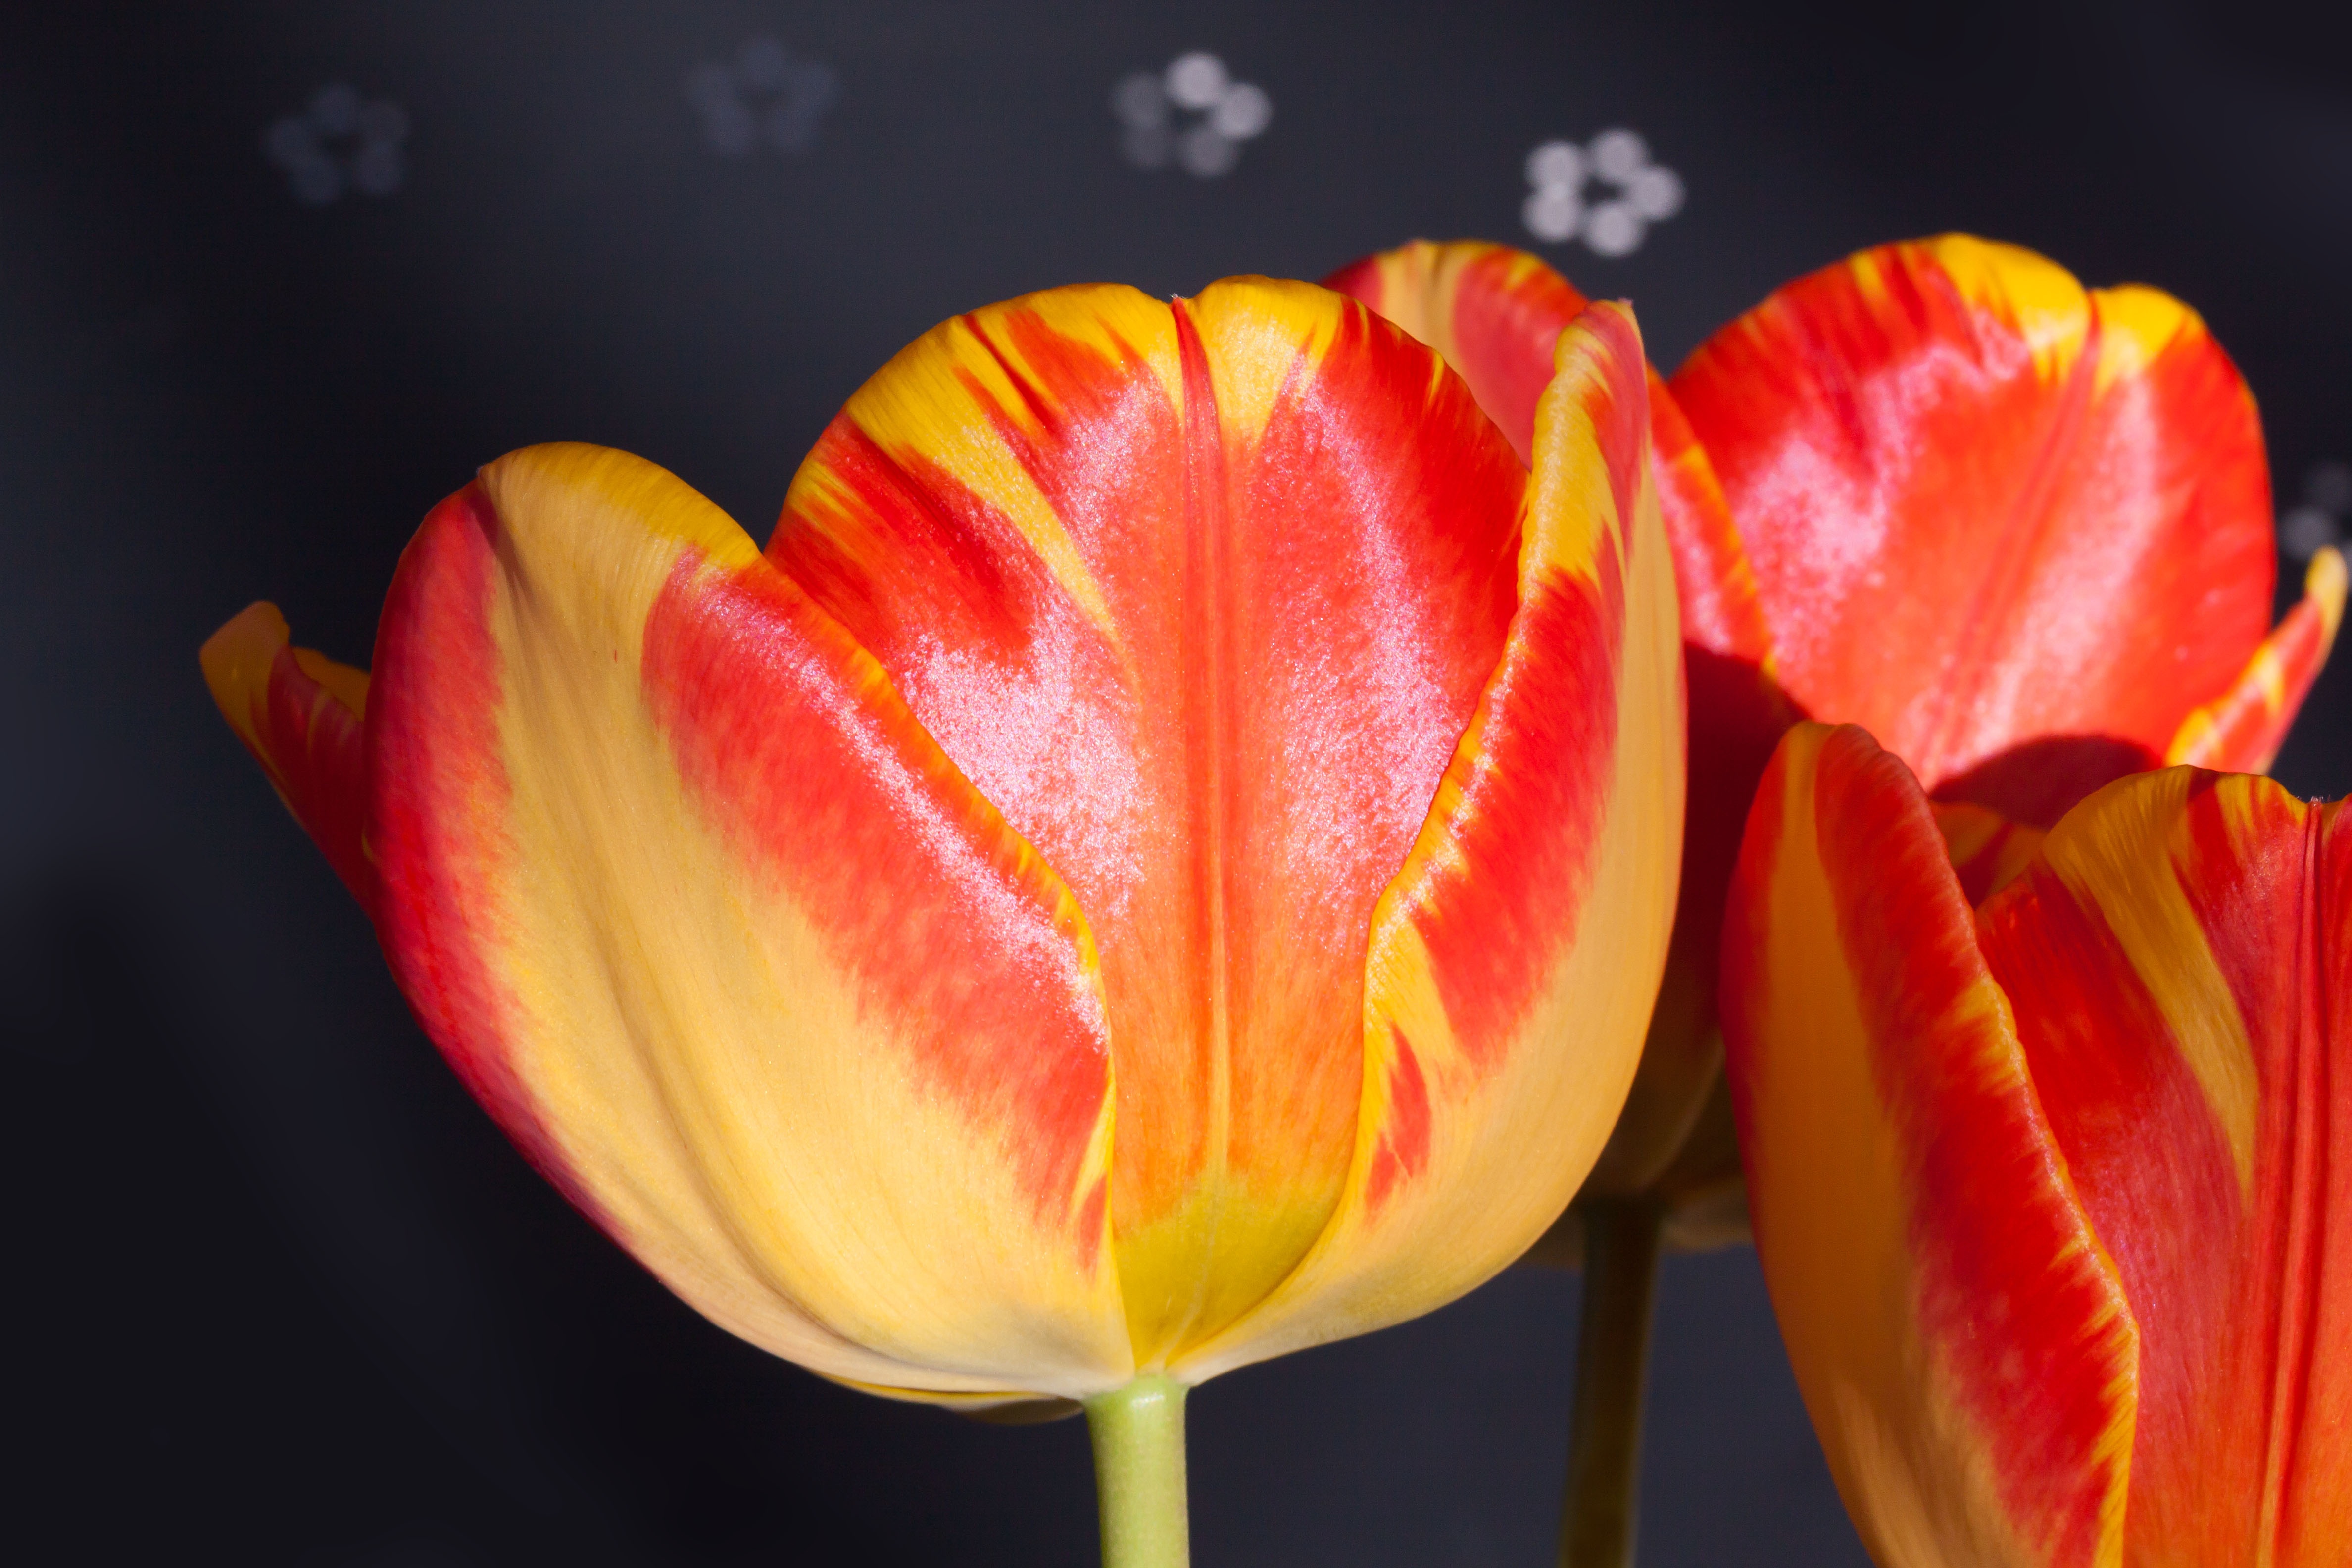
nature, plant, flower, petal, tulip, bouquet, orange, spring, red, yellow, flora, flowers, close up, tulips, lily, macro photography, flowering plant, cut flowers, lily family, flower bracts, plant stem, land plant